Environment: real
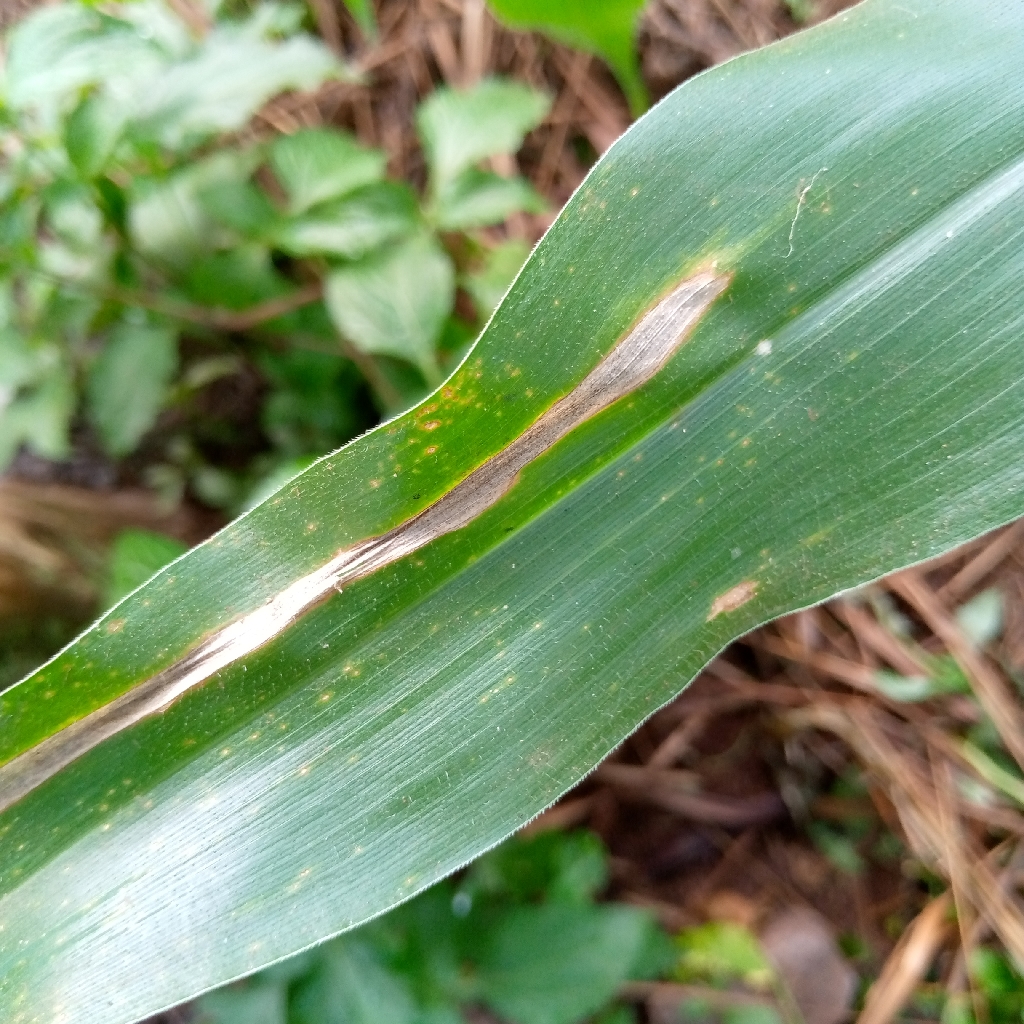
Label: northern_corn_leaf_blight